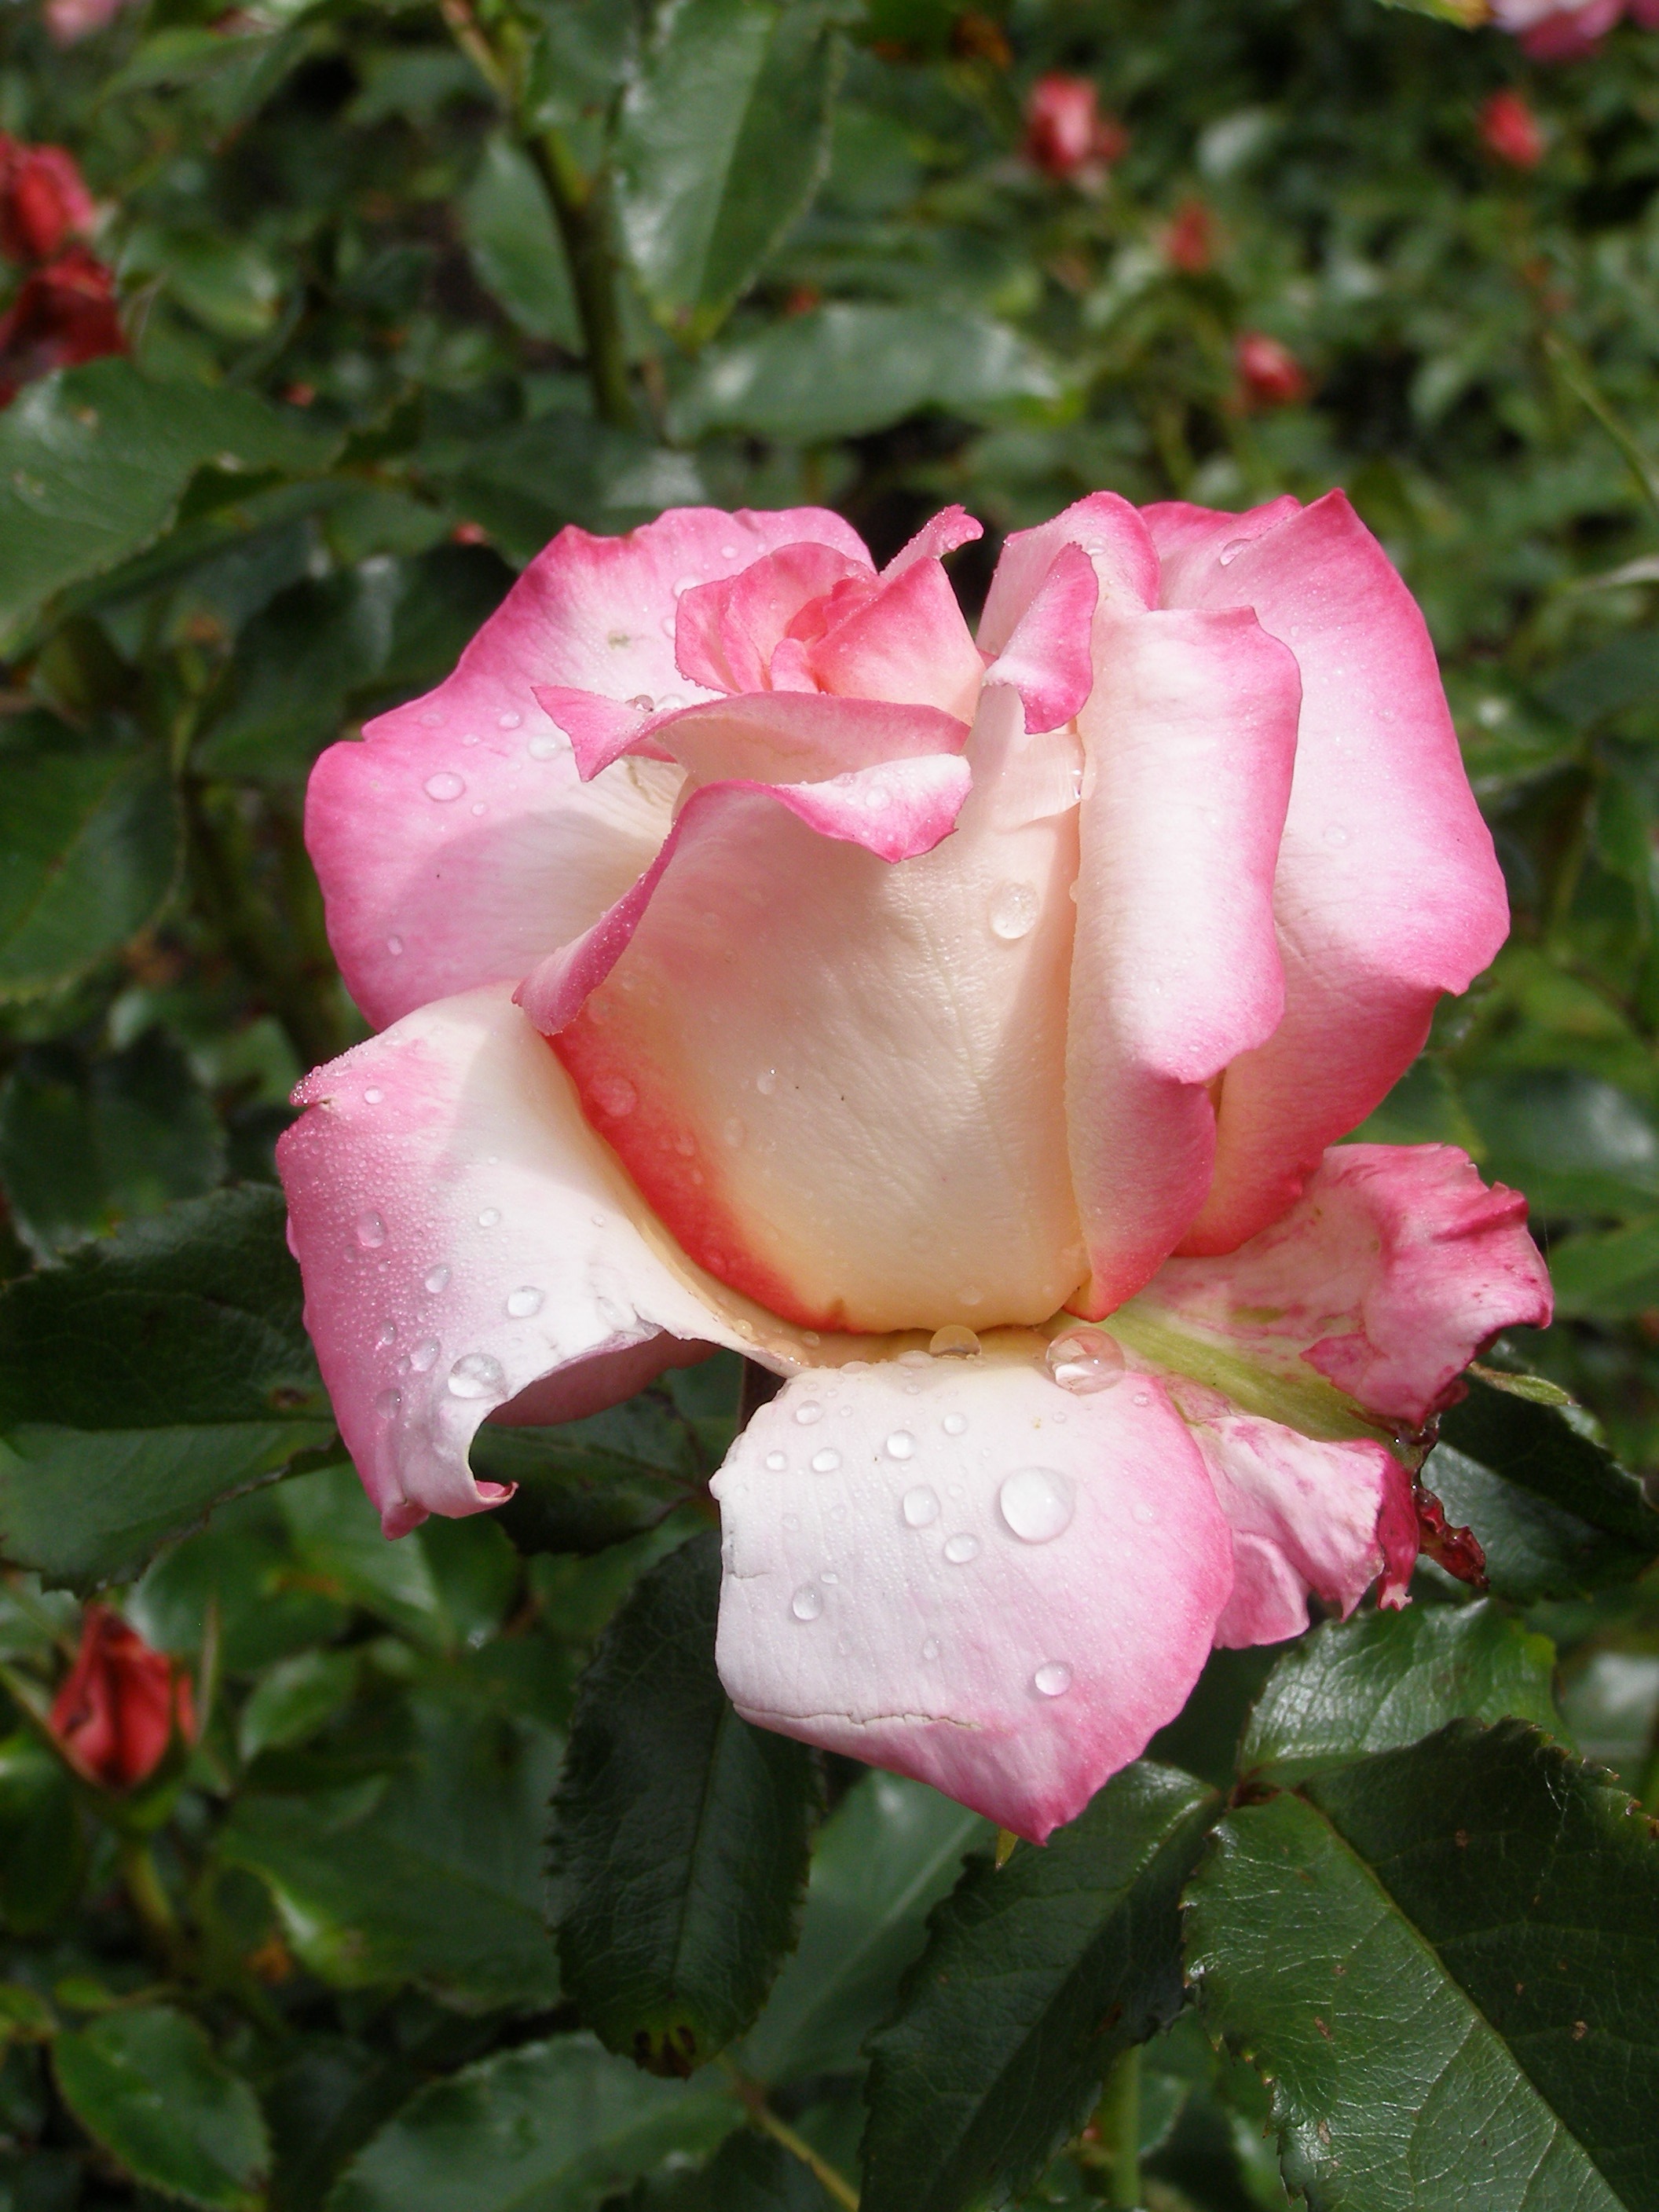
nature, blossom, plant, flower, petal, bloom, rose, botany, pink, flora, shrub, pink rose, floribunda, rose bloom, flowering plant, garden roses, rose family, land plant, rosa centifolia, rose order